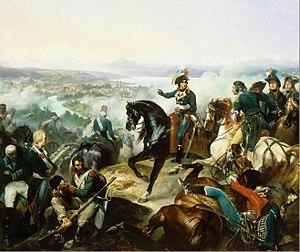
L'histoire de la Suisse sous domination française est l'étape de la formation de la Confédération suisse qui suit la Confédération des XIII cantons. Elle est comprise entre le début des manifestations provoquées par la Révolution française de 1789 et la création de la Confédération des XXII cantons le 7 août 1815.
André Masséna, né Andrea Massena, duc de Rivoli et prince d'Essling, né le 6 mai 1758 à Nice et mort le 4 avril 1817 à Paris, est un général français de la Révolution et de l’Empire, élevé à la dignité de maréchal d'Empire par Napoléon en 1804.
Florentin Ficatier est un général français de la Révolution et de l'Empire, né le 9 février 1765 à Bar-le-Duc dans la Meuse et mort le 28 novembre 1817 à Saint-Nicolas-de-Port, en Meurthe-et-Moselle.